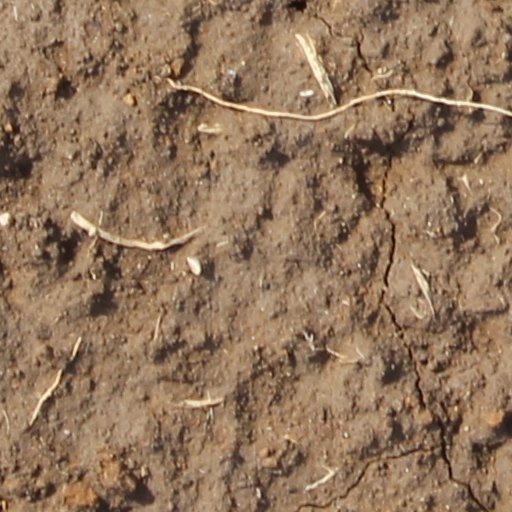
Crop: wheat